Parowan Meetinghouse

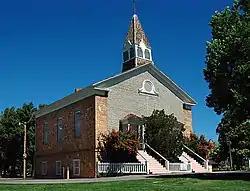
Parowan Meetinghouse, September 2005

The Parowan Meetinghouse, sometimes referred to as the Parowan Tabernacle or the Parowan Old Rock Church is a historic meetinghouse of the Church of Jesus Christ of Latter-day Saints (LDS Church) in Parowan, Utah, United States, that is listed on the National Register of Historic Places (NRHP).